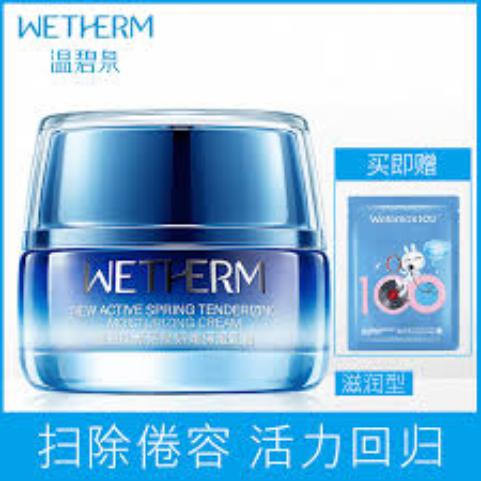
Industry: Necessities